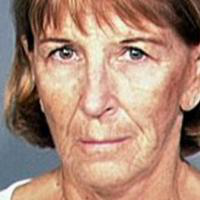
Age group: age 66-80